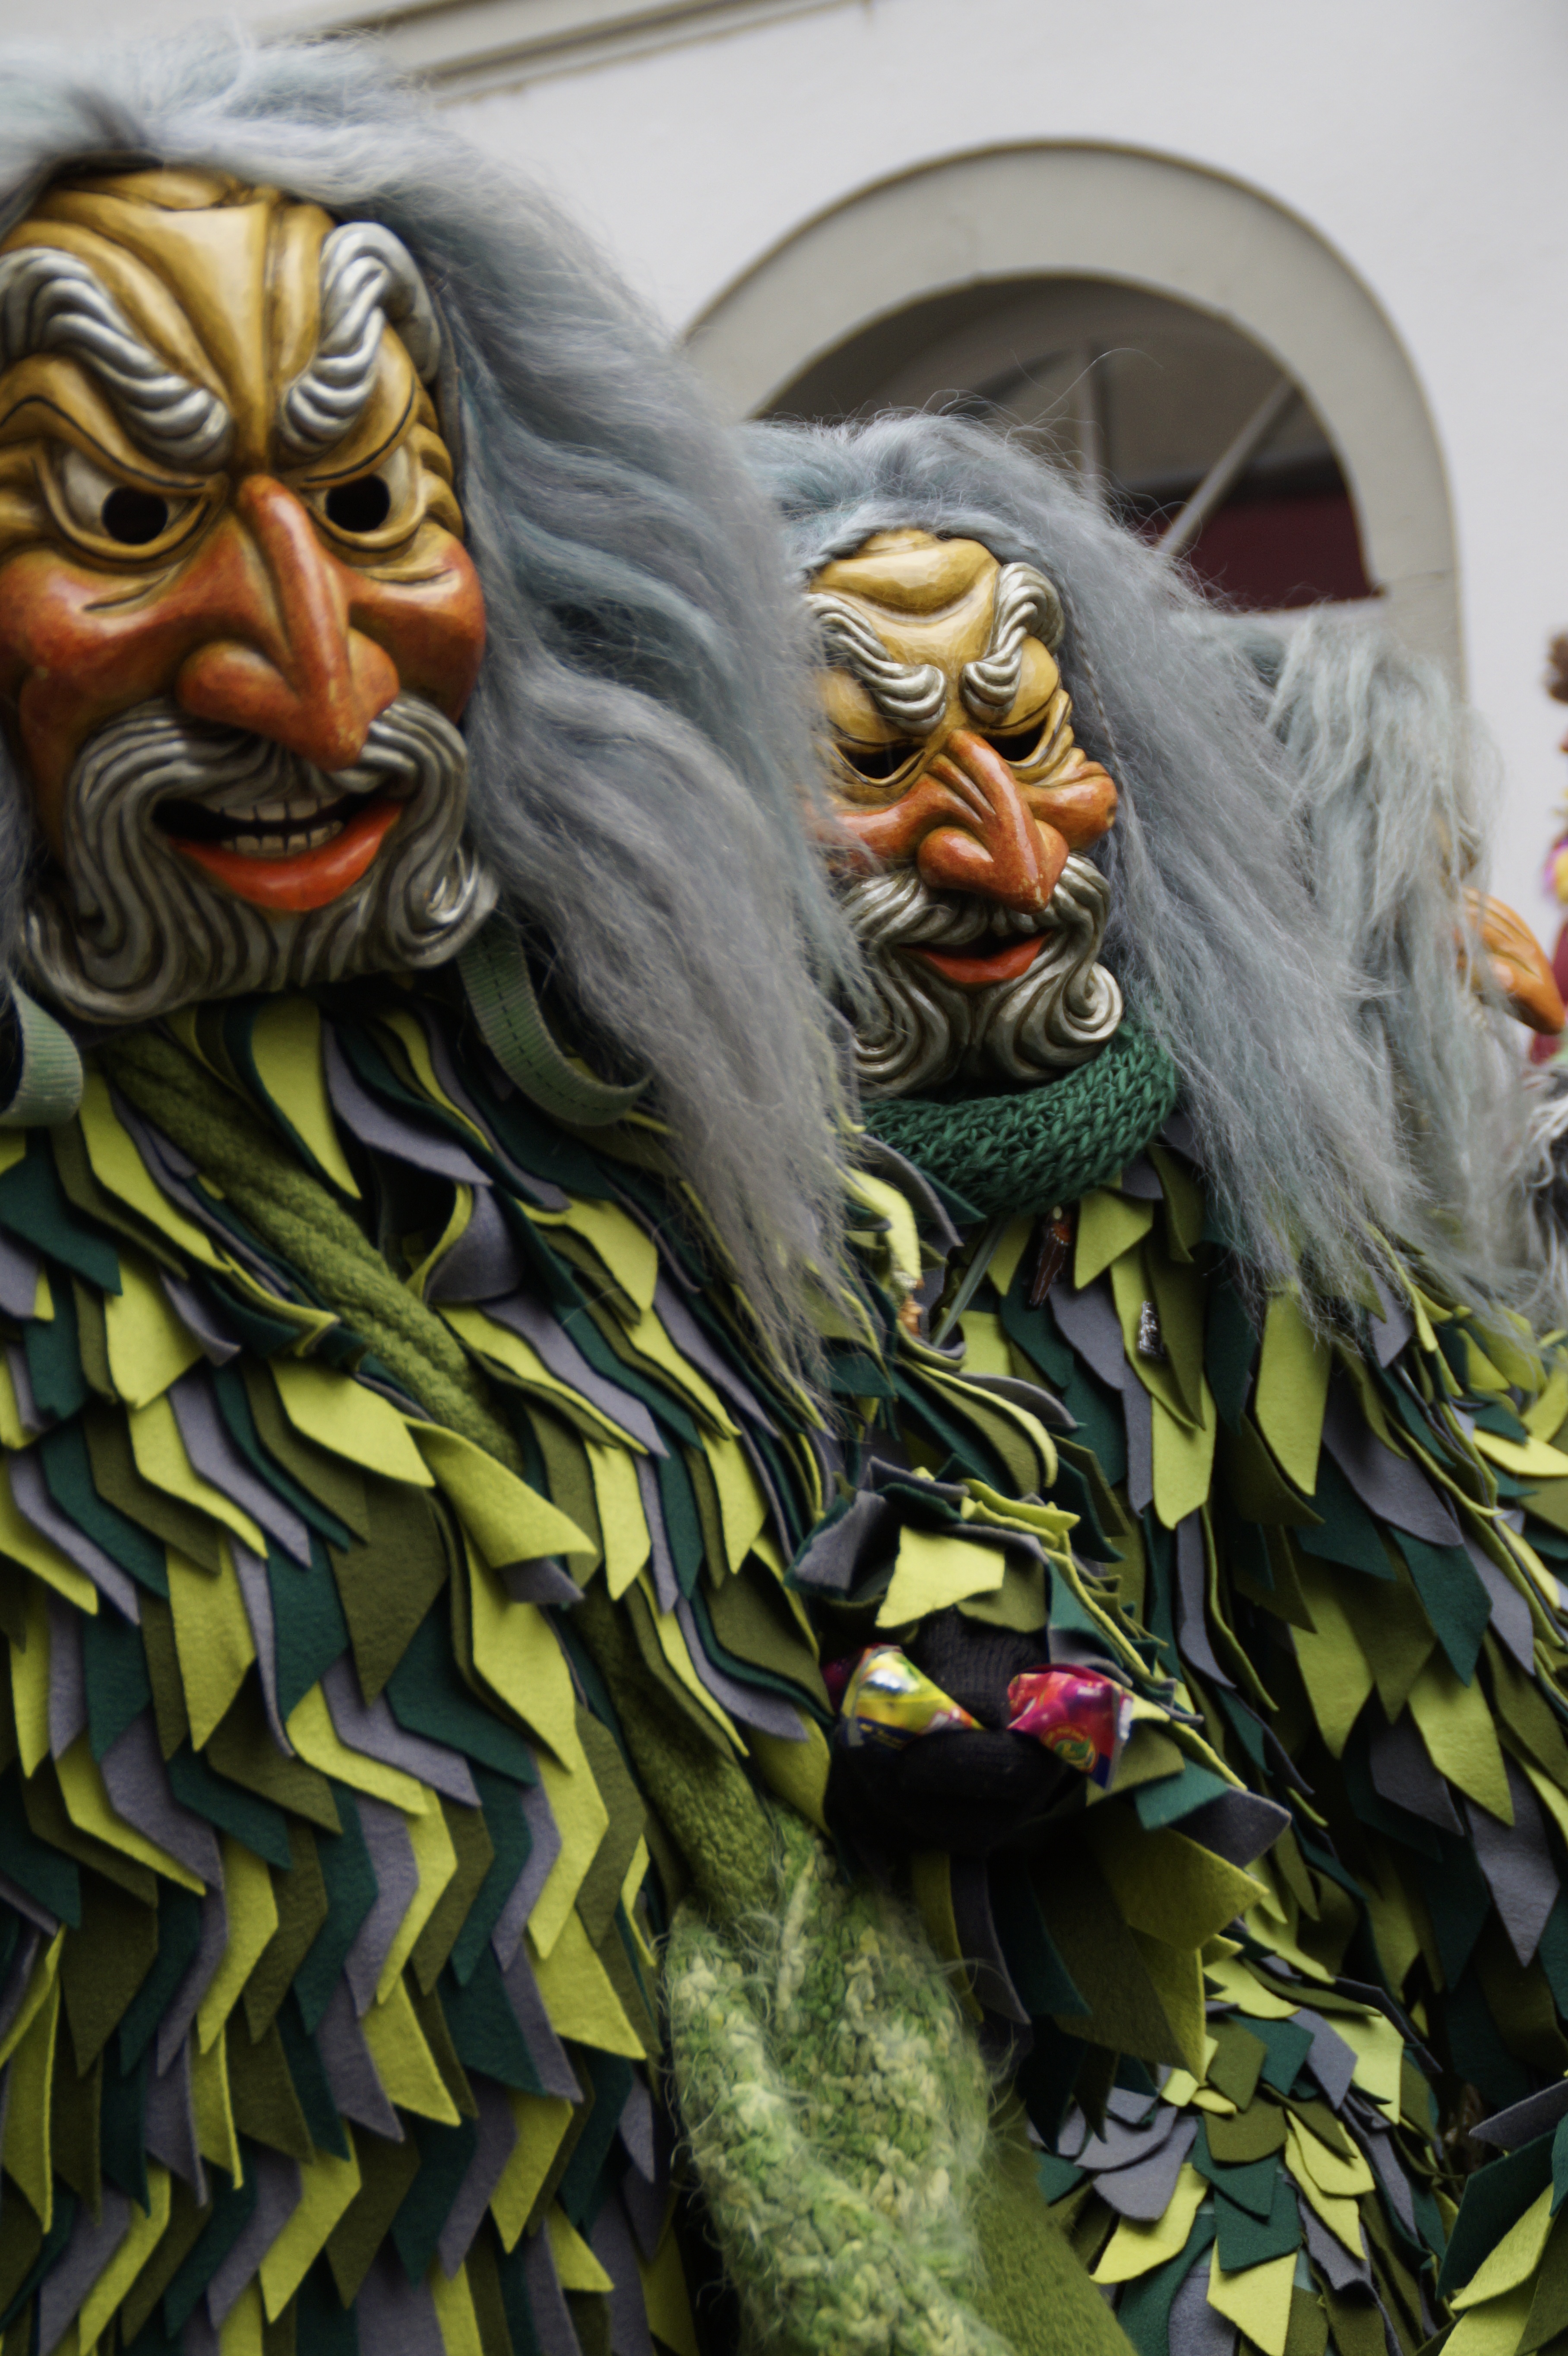
statue, carnival, sculpture, art, figure, move, carved, masks, custom, daemon, tradition, costume, masquerade, comics, panel, mythology, customs, aquarius, fasnet, fools jump, swabian alemannic, haes, haestraeger, guild group, strassenfasnet, wooden mask, fools guild, aquarians